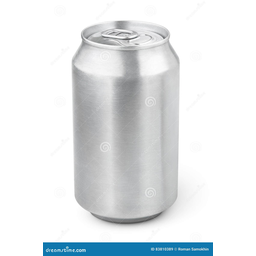
Label: cans